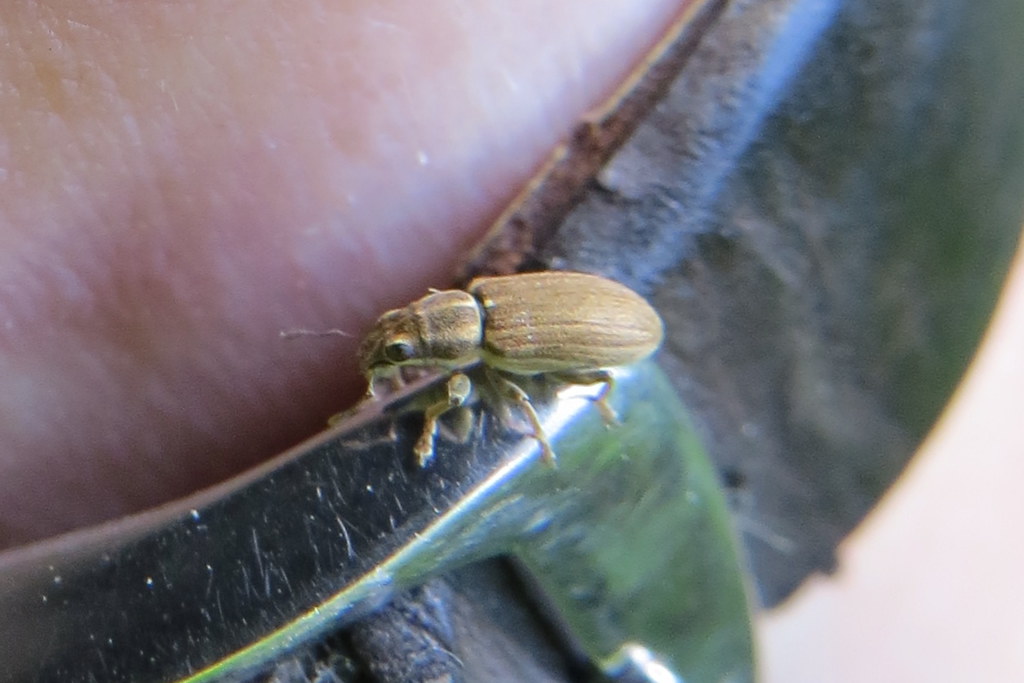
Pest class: pea_leaf_weevil